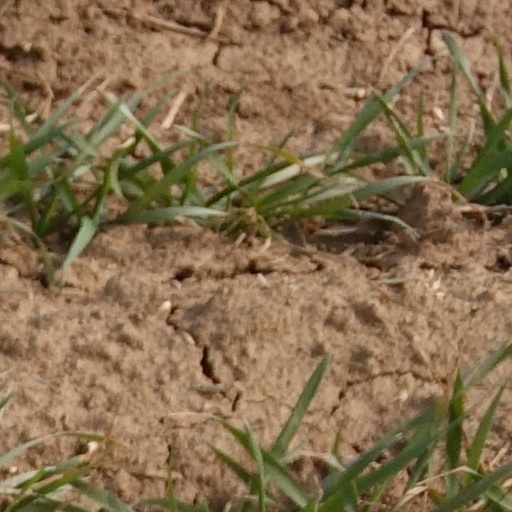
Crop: wheat